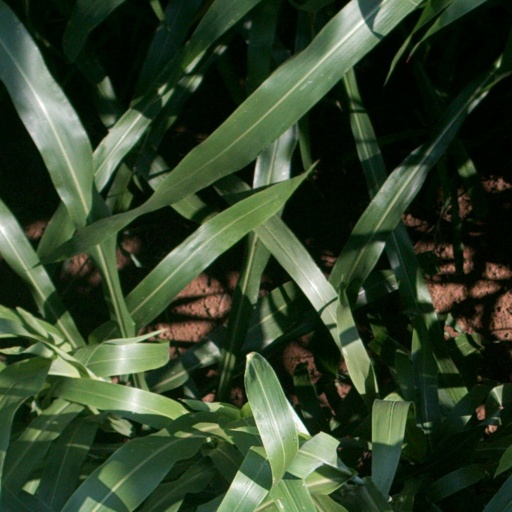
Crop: sorghum